Federal Dependencies of Venezuela

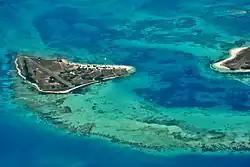
Reefs in the Dos Mosquises Islands

The World Geographical Scheme for Recording Plant Distributions groups the islands, excluding the abyssal Aves Island, into an area it calls the "Venezuelan Antilles" (Level 3 code "VNA").